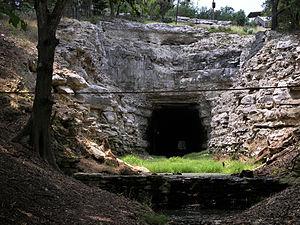
Le parc d'État d'Old Tunnel est une aire protégée américaine située dans le comté de Kendall, au Texas. Il a été créé en 2012.